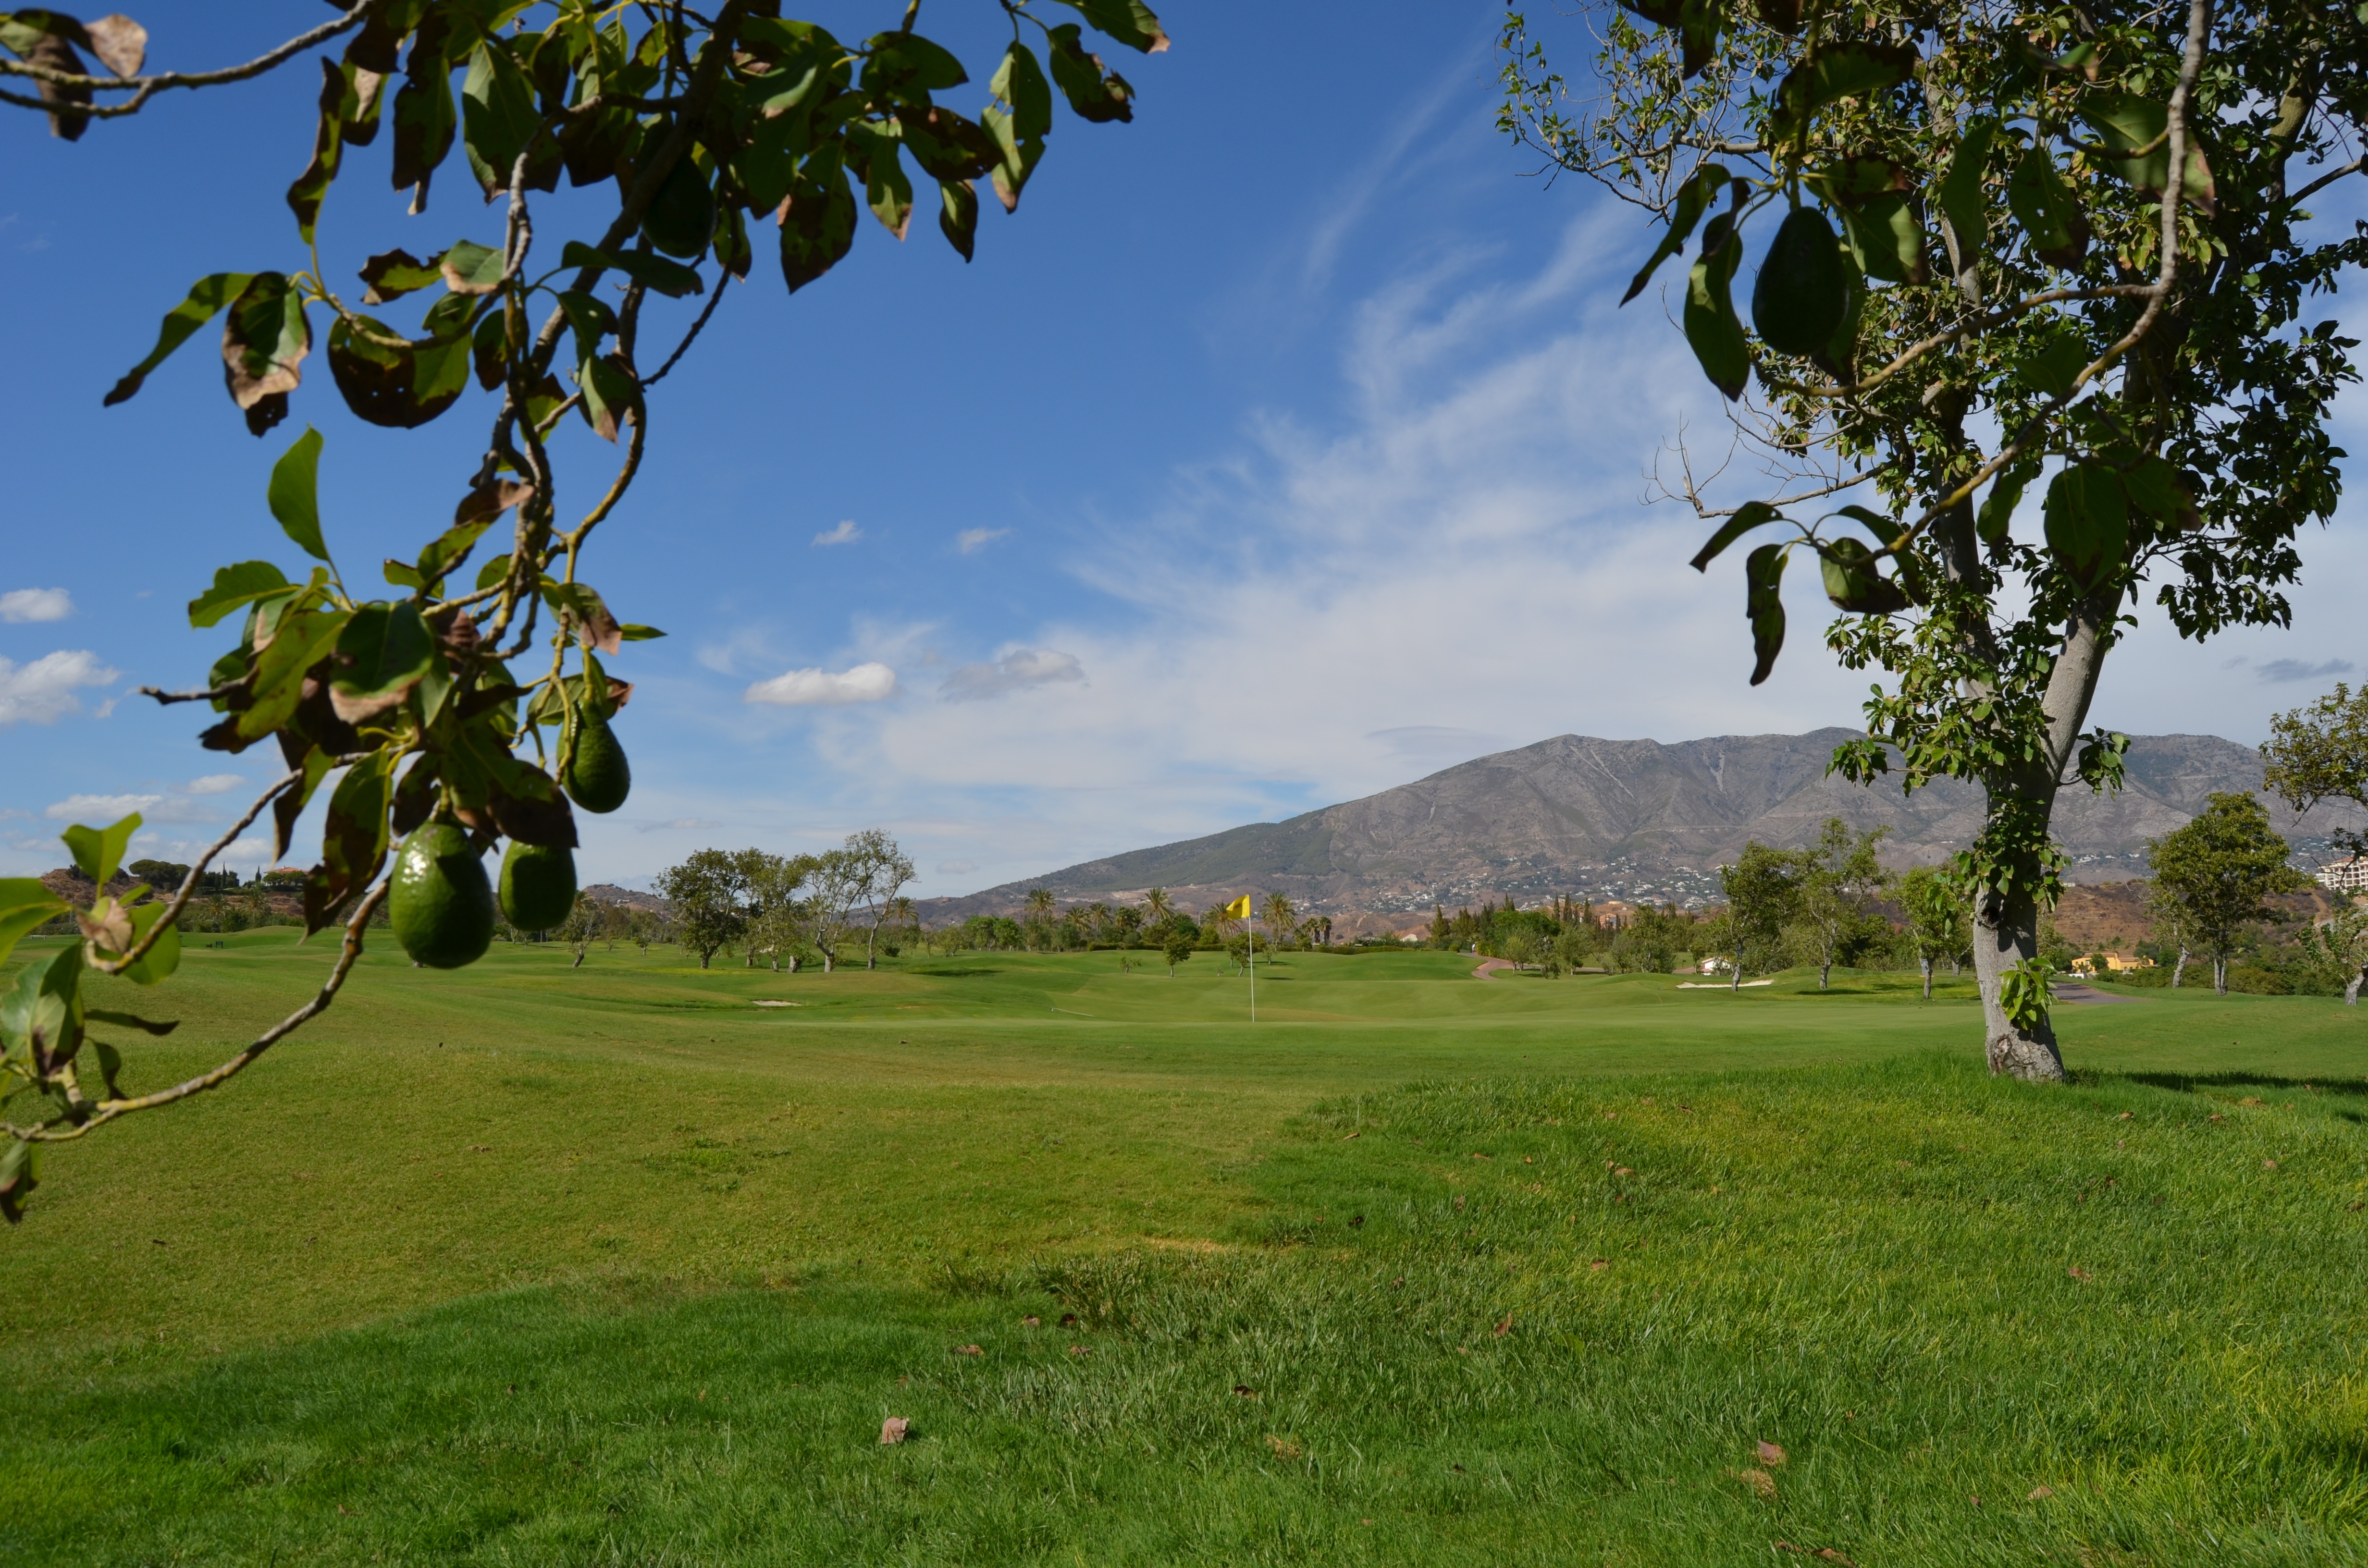
landscape, tree, nature, grass, field, lawn, meadow, hill, flower, green, pasture, avocado, savanna, golf, golf course, spain, grassland, estate, rural area, santana, geographical feature, woody plant